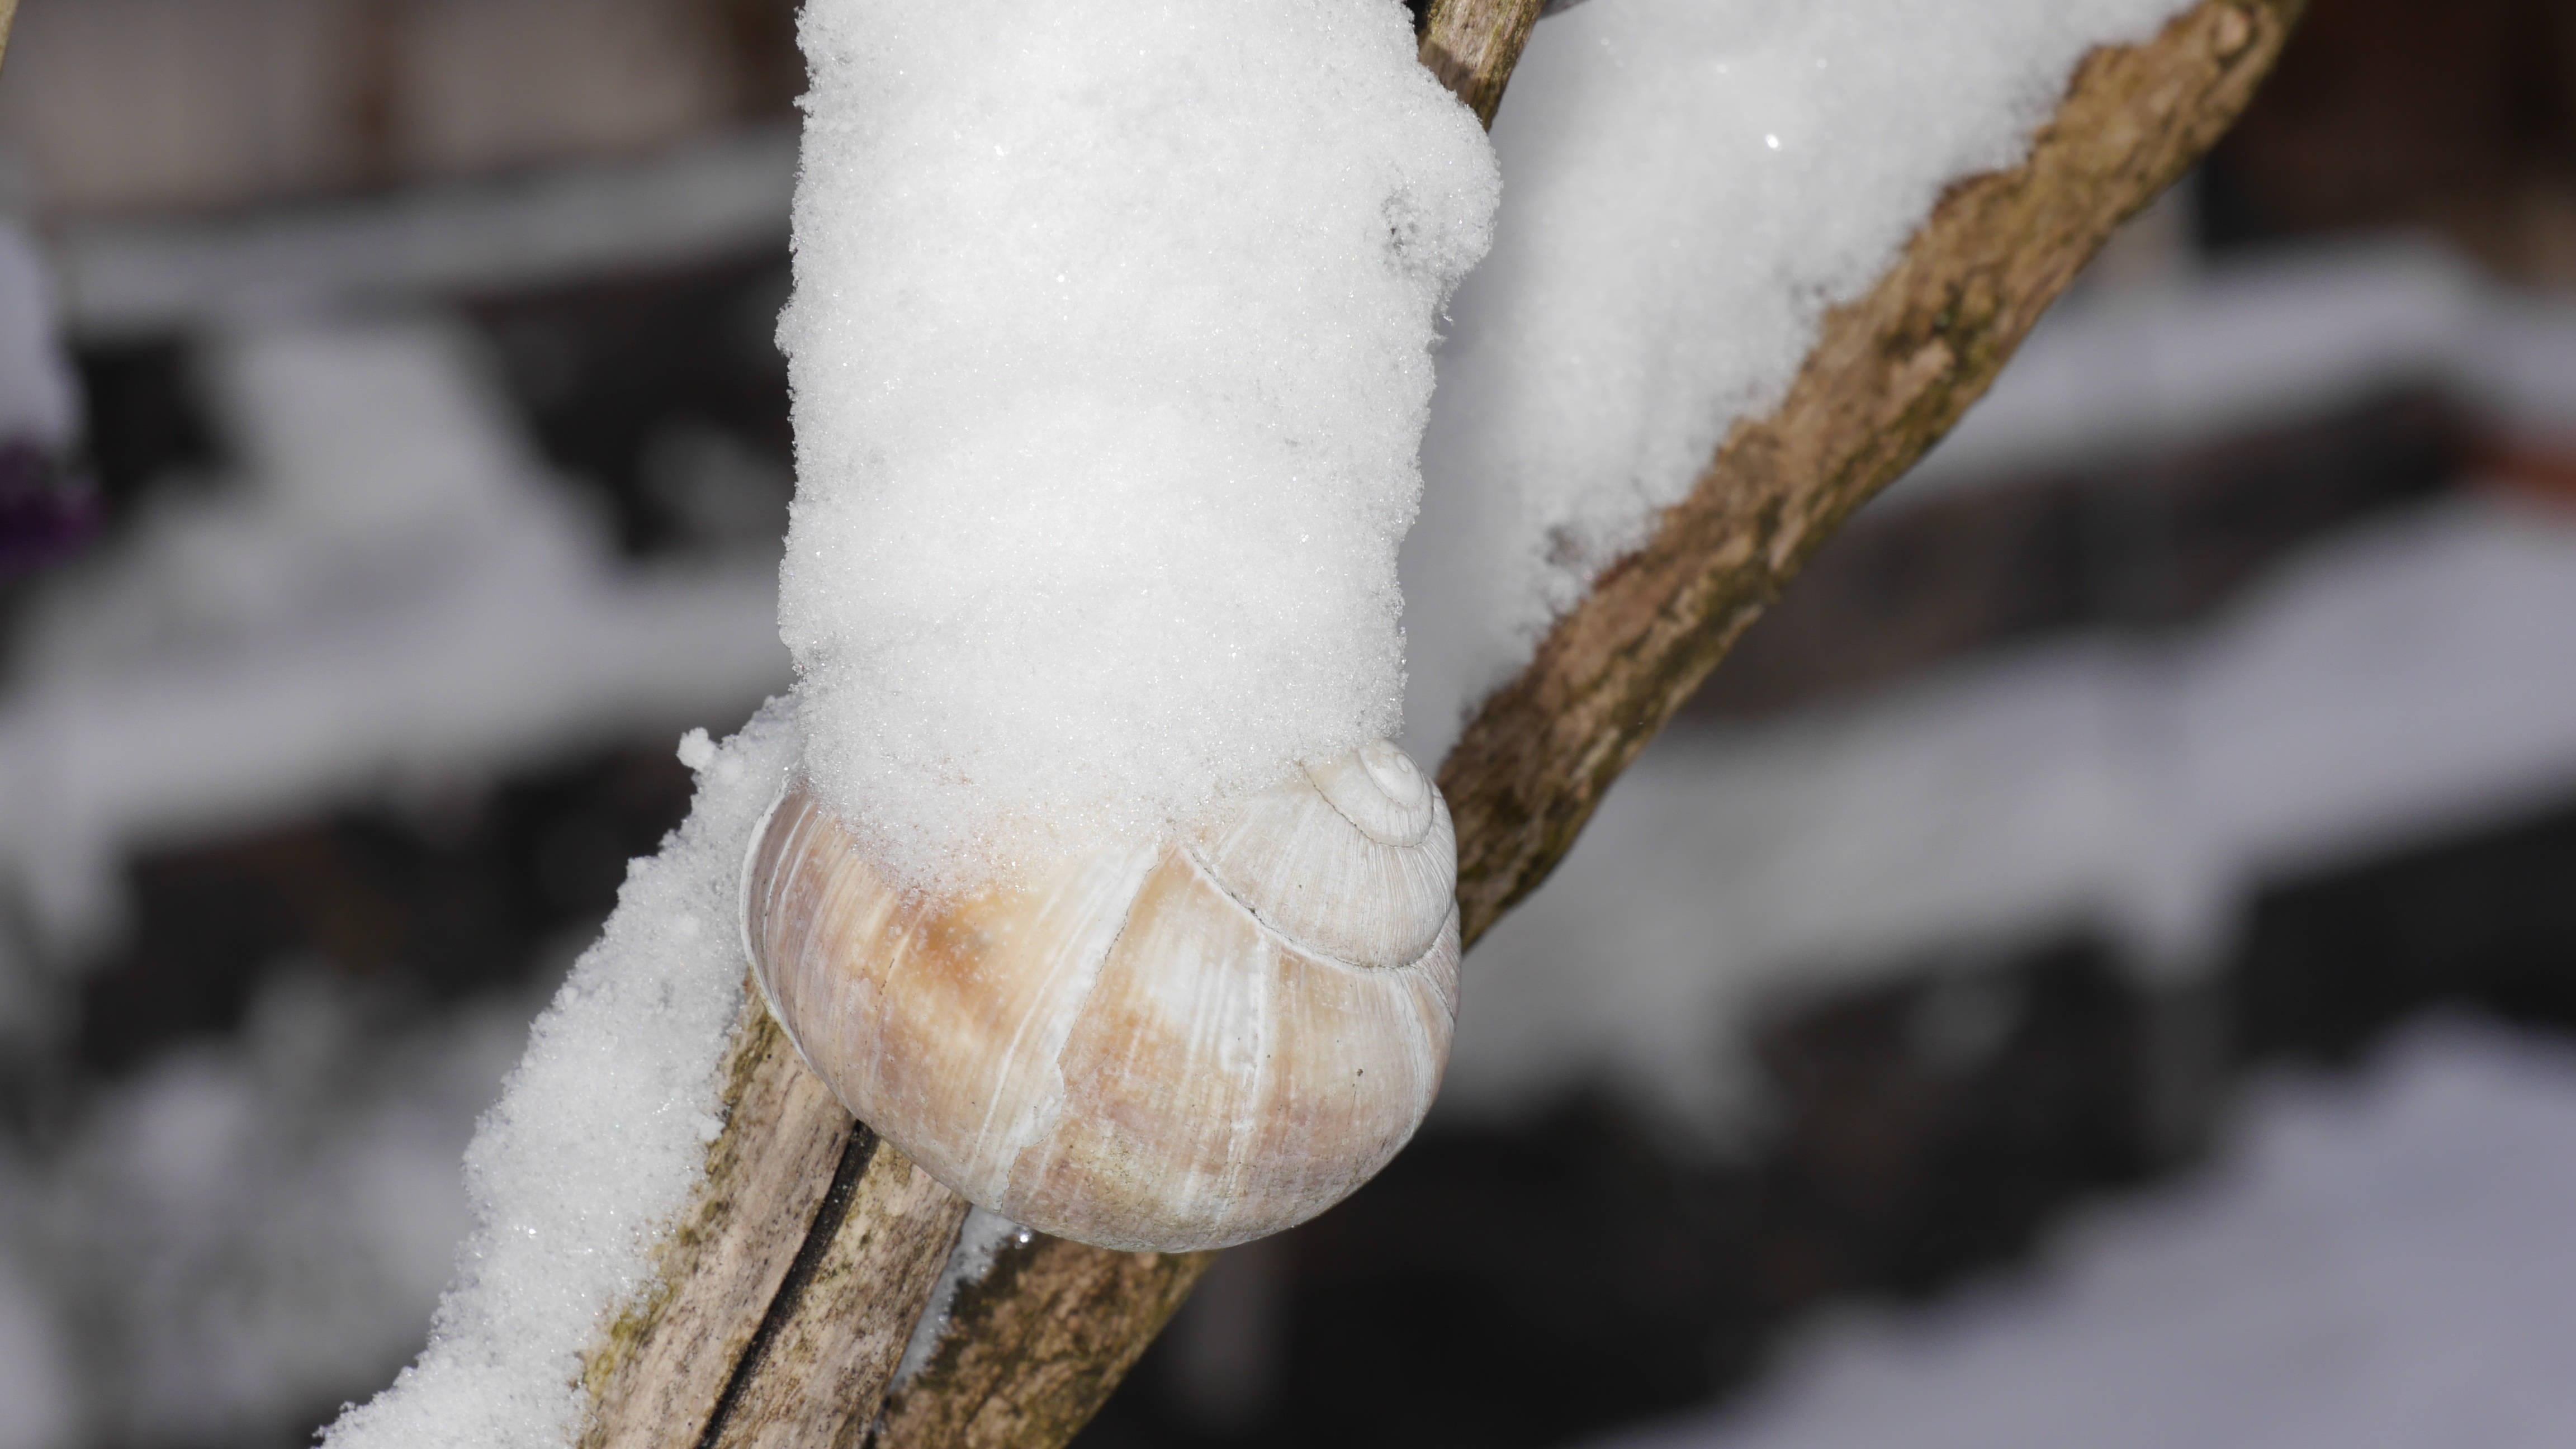
hand, nature, branch, snow, winter, wood, white, ice, spring, weather, season, shell, close up, wintry, freezing, macro photography, snail tree